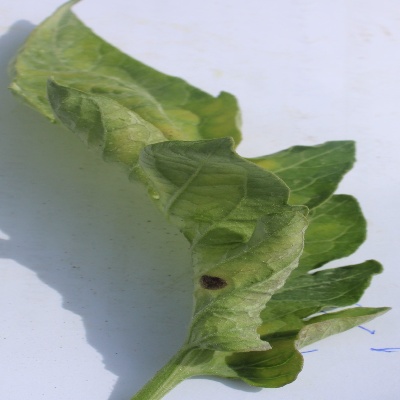
Crop: Tomato
Condition: leaf curl